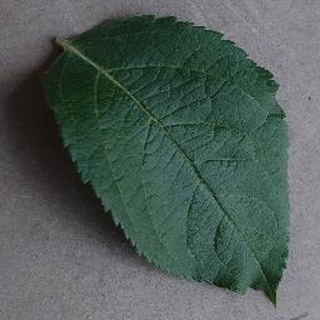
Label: healthy_apple